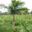
Label: palm_tree